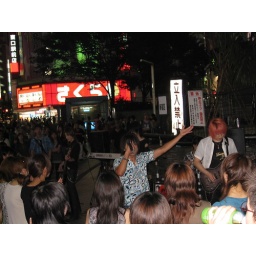
A rock band performs in front of the Shinjuku train station.